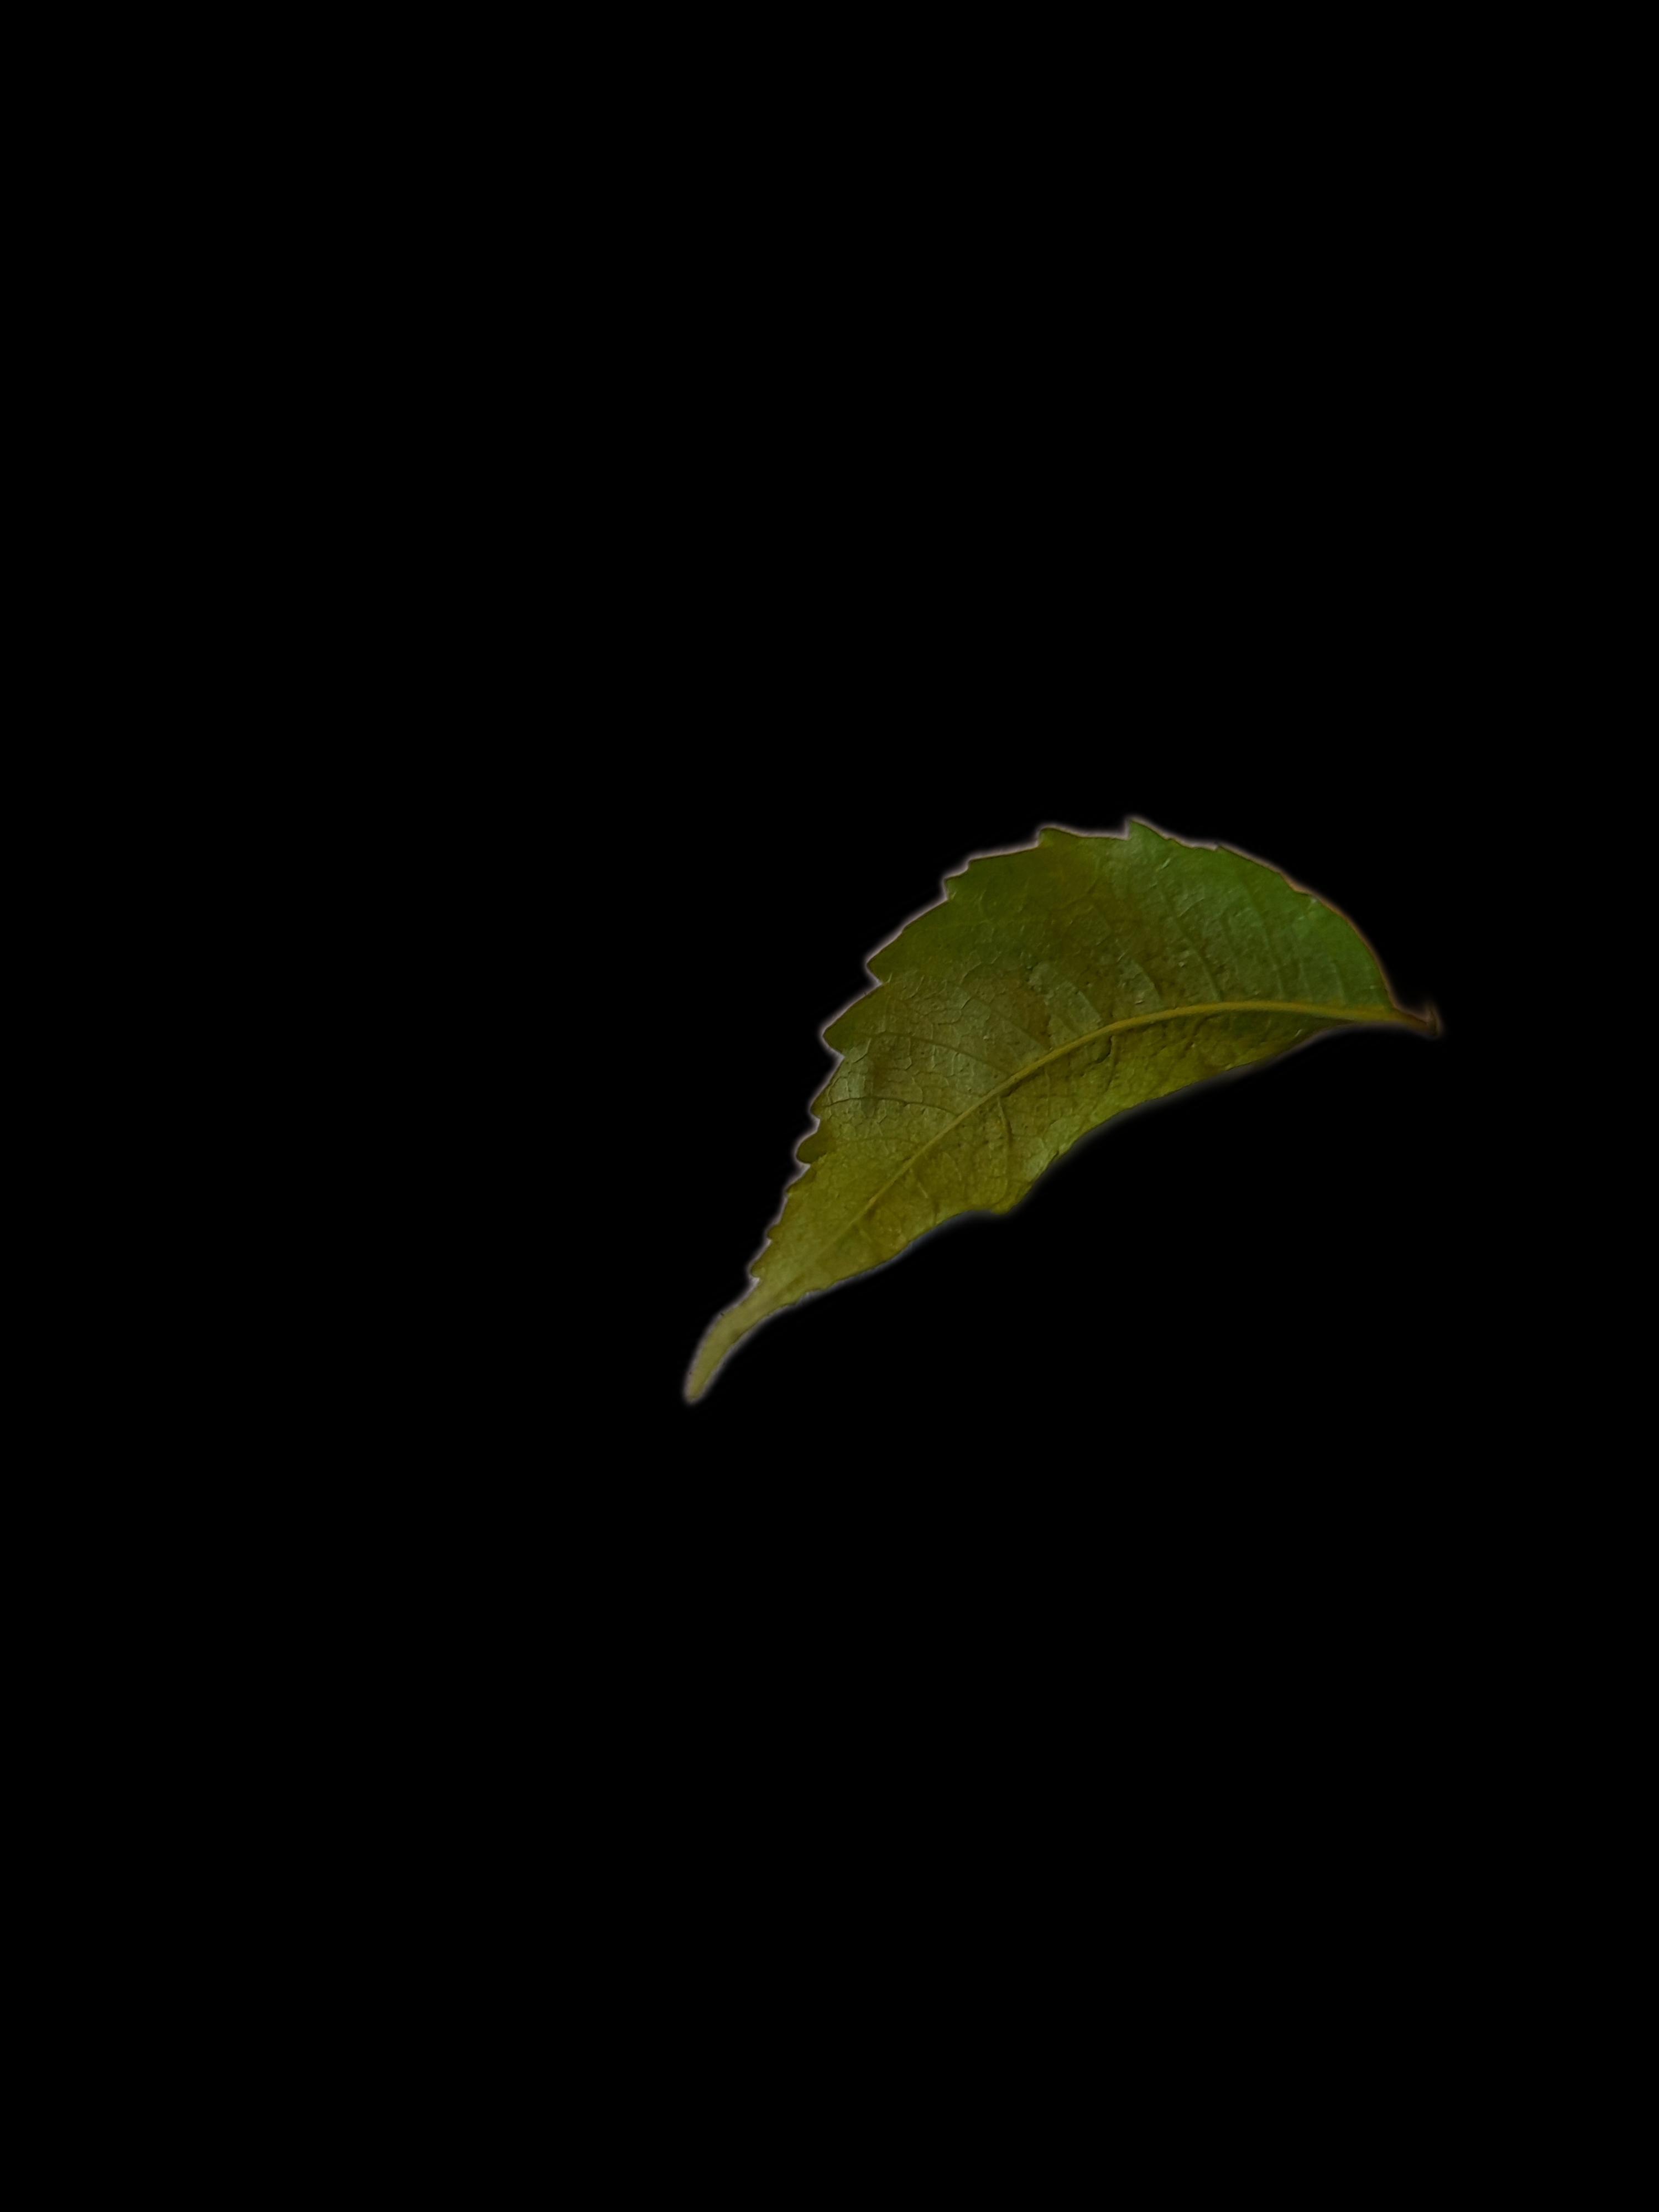
Plant: Neem